Balderschwang Yew

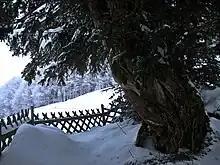
Detail of the valley-side trunk

The yew has two separate trunks. The comparison of morphological features of the leaves and the time of their sprouting suggested that the trunks belonged to the same root system and a DNA test proved that they form a single organism. It is not known whether a central trunk existed: Ullrich, Kühn, and Kühn mention the possibility that the trunks regrew from a stump left after a forest clearing or natural decay, but also mention the opinion of other experts who believe the tree always had two trunks.